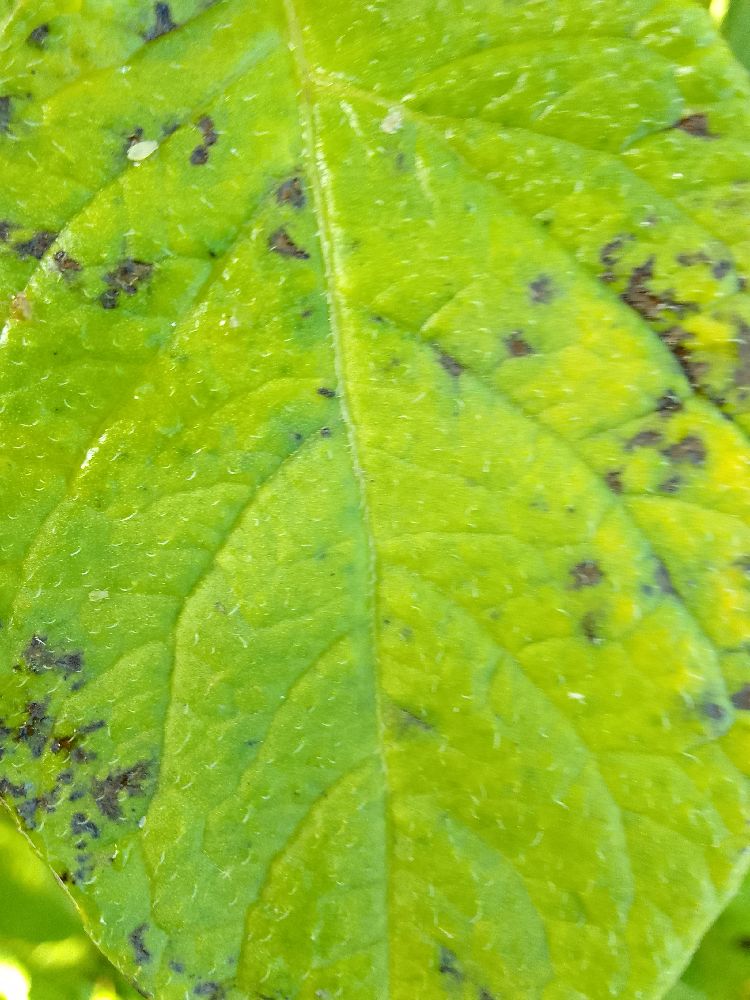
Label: Early blight